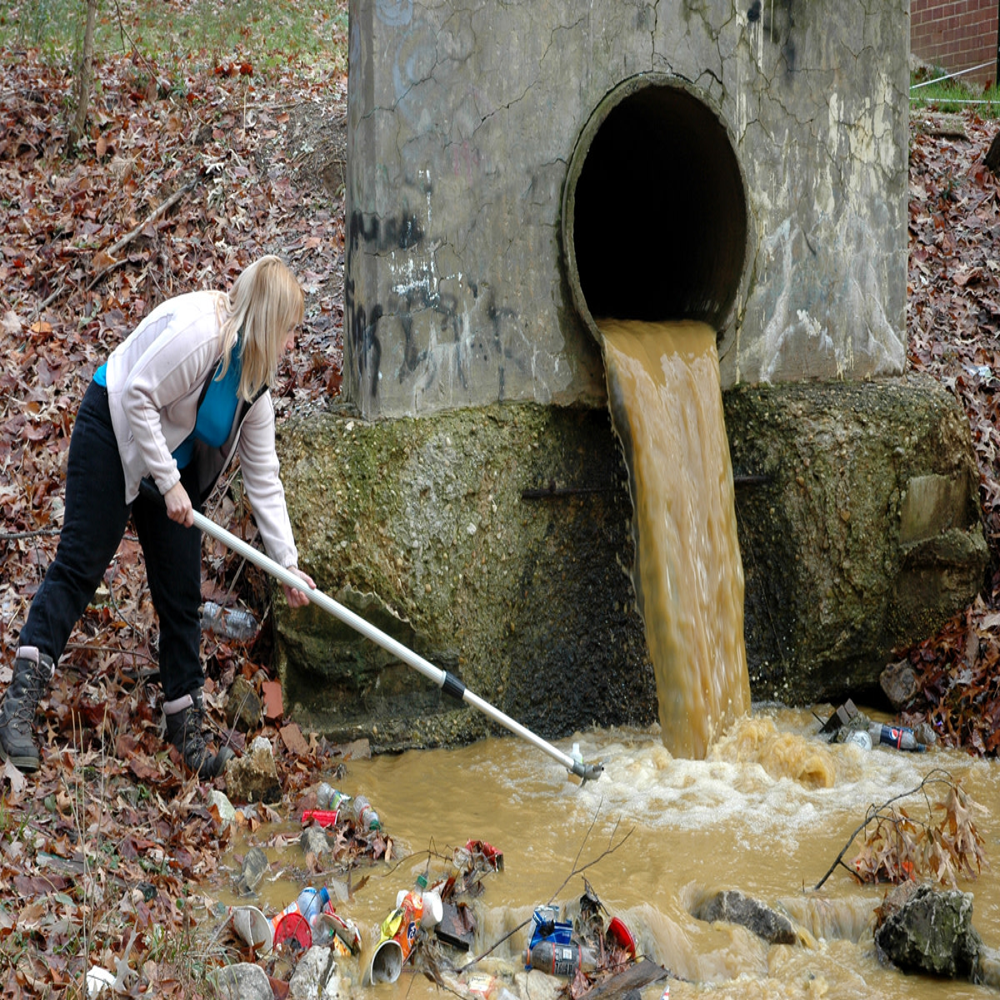
Body of water present: yes
Land polluted: yes
Water polluted: yes
Pollution percentage: 100%